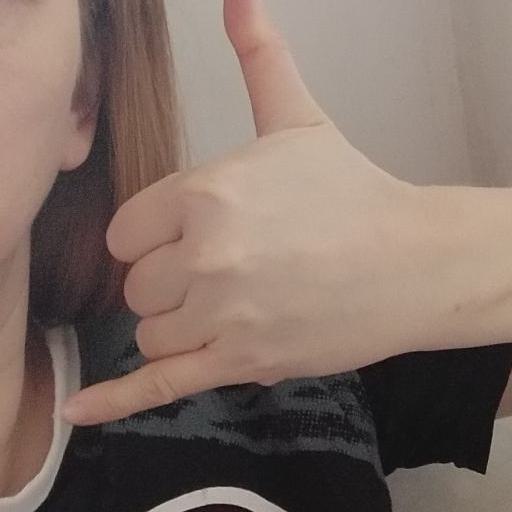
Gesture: call